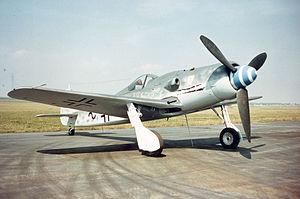
Le Focke-Wulf Fw 190 Würger est un chasseur-bombardier monoplace et monomoteur utilisé par l'Allemagne pendant la Seconde Guerre mondiale, entre 1941 et 1945. Il ne supplanta pas complètement le Messerschmitt Bf 109 comme principal chasseur de la Luftwaffe, bien qu'il lui fût supérieur. Il fut produit à plus de 20 000 exemplaires. En raison de sa polyvalence et de sa construction modulaire, il fut décliné sous un grand nombre de modèles, qui lui permirent de remplacer le Junkers Ju 87 comme avion d'appui des troupes, et le Messerschmitt Bf 110 comme chasseur lourd de lutte contre les bombardiers, lorsque ces deux derniers avions furent devenus beaucoup trop vulnérables pour continuer à être envoyés au combat. Il fut le premier vrai chasseur-bombardier de la Luftwaffe.